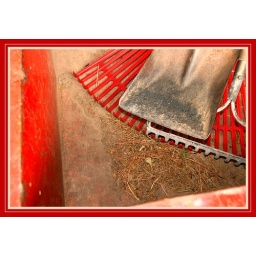
tools in the little red wagon, ready willing and able. WEEW girls project 4-22-10